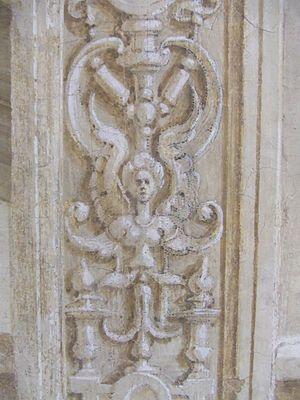
Traces de spolvero sur une frise au cloître du Scalzo
Le spolvero est le terme italien qui définit la technique de transfert d'un dessin préparatoire sur le support de la composition picturale. Cette technique est également appelée technique de transfert au poncif.